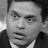
Emotion: sad